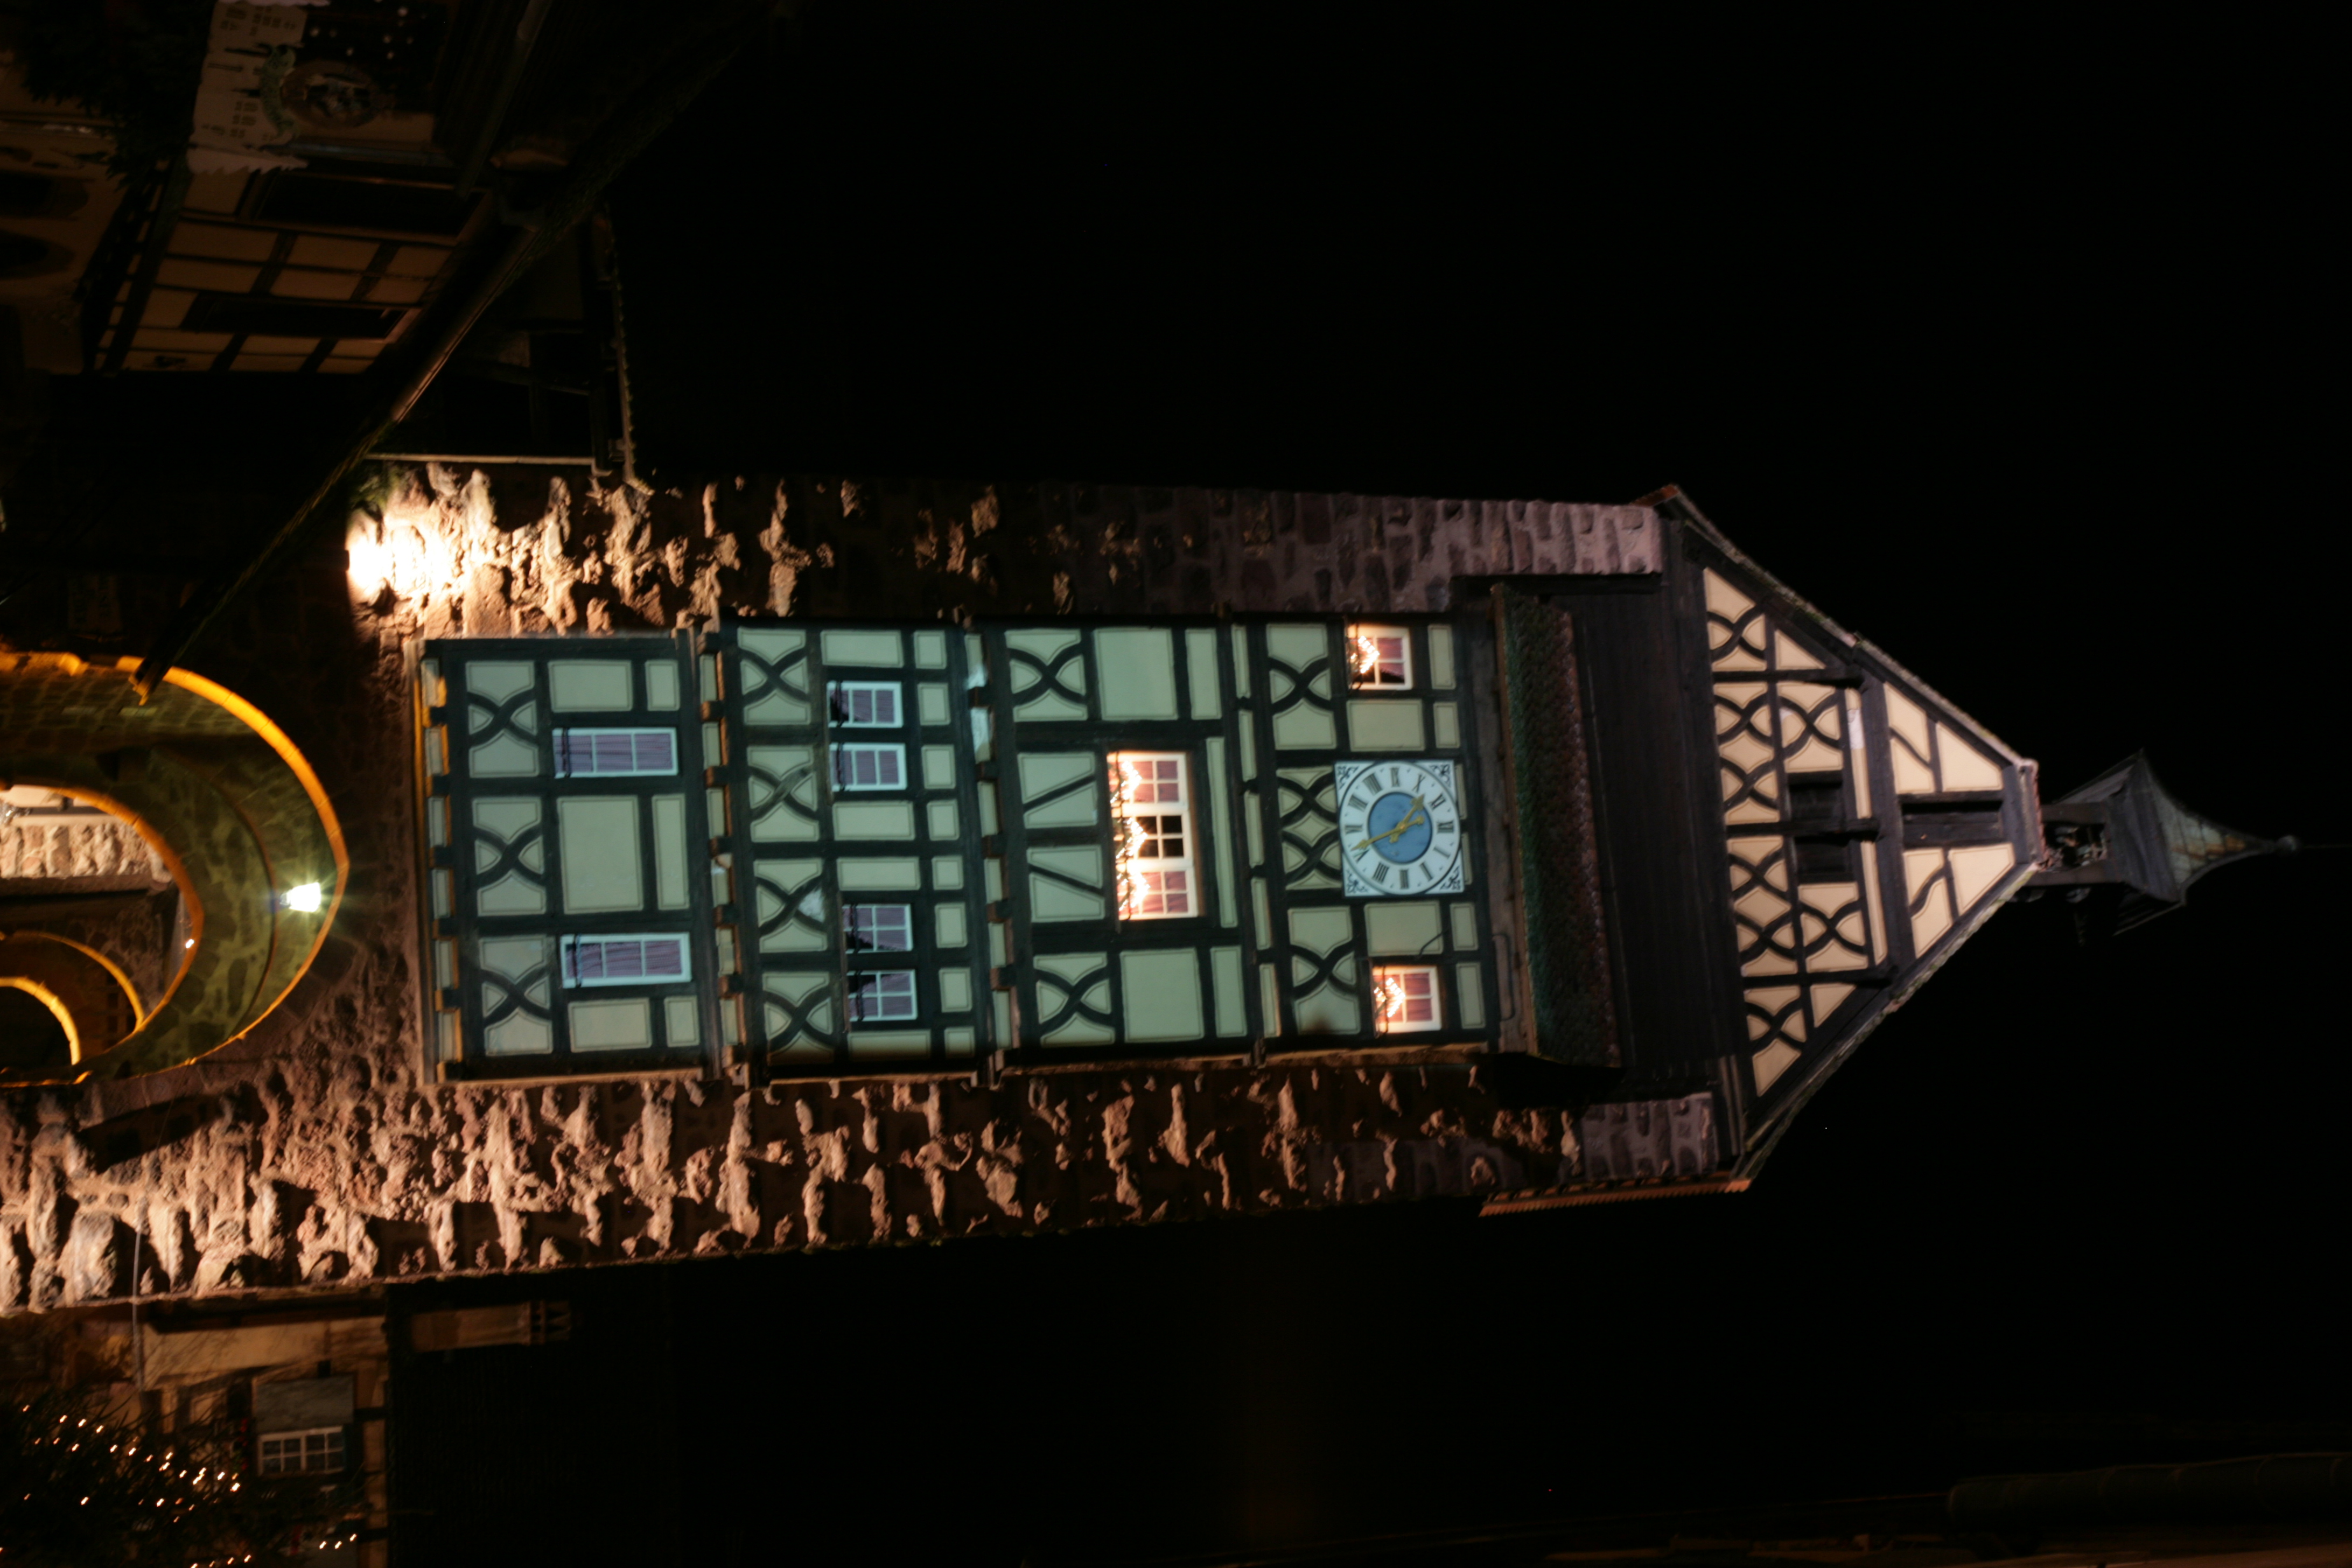
light, night, window, evening, tower, darkness, lighting, clock tower, alsace